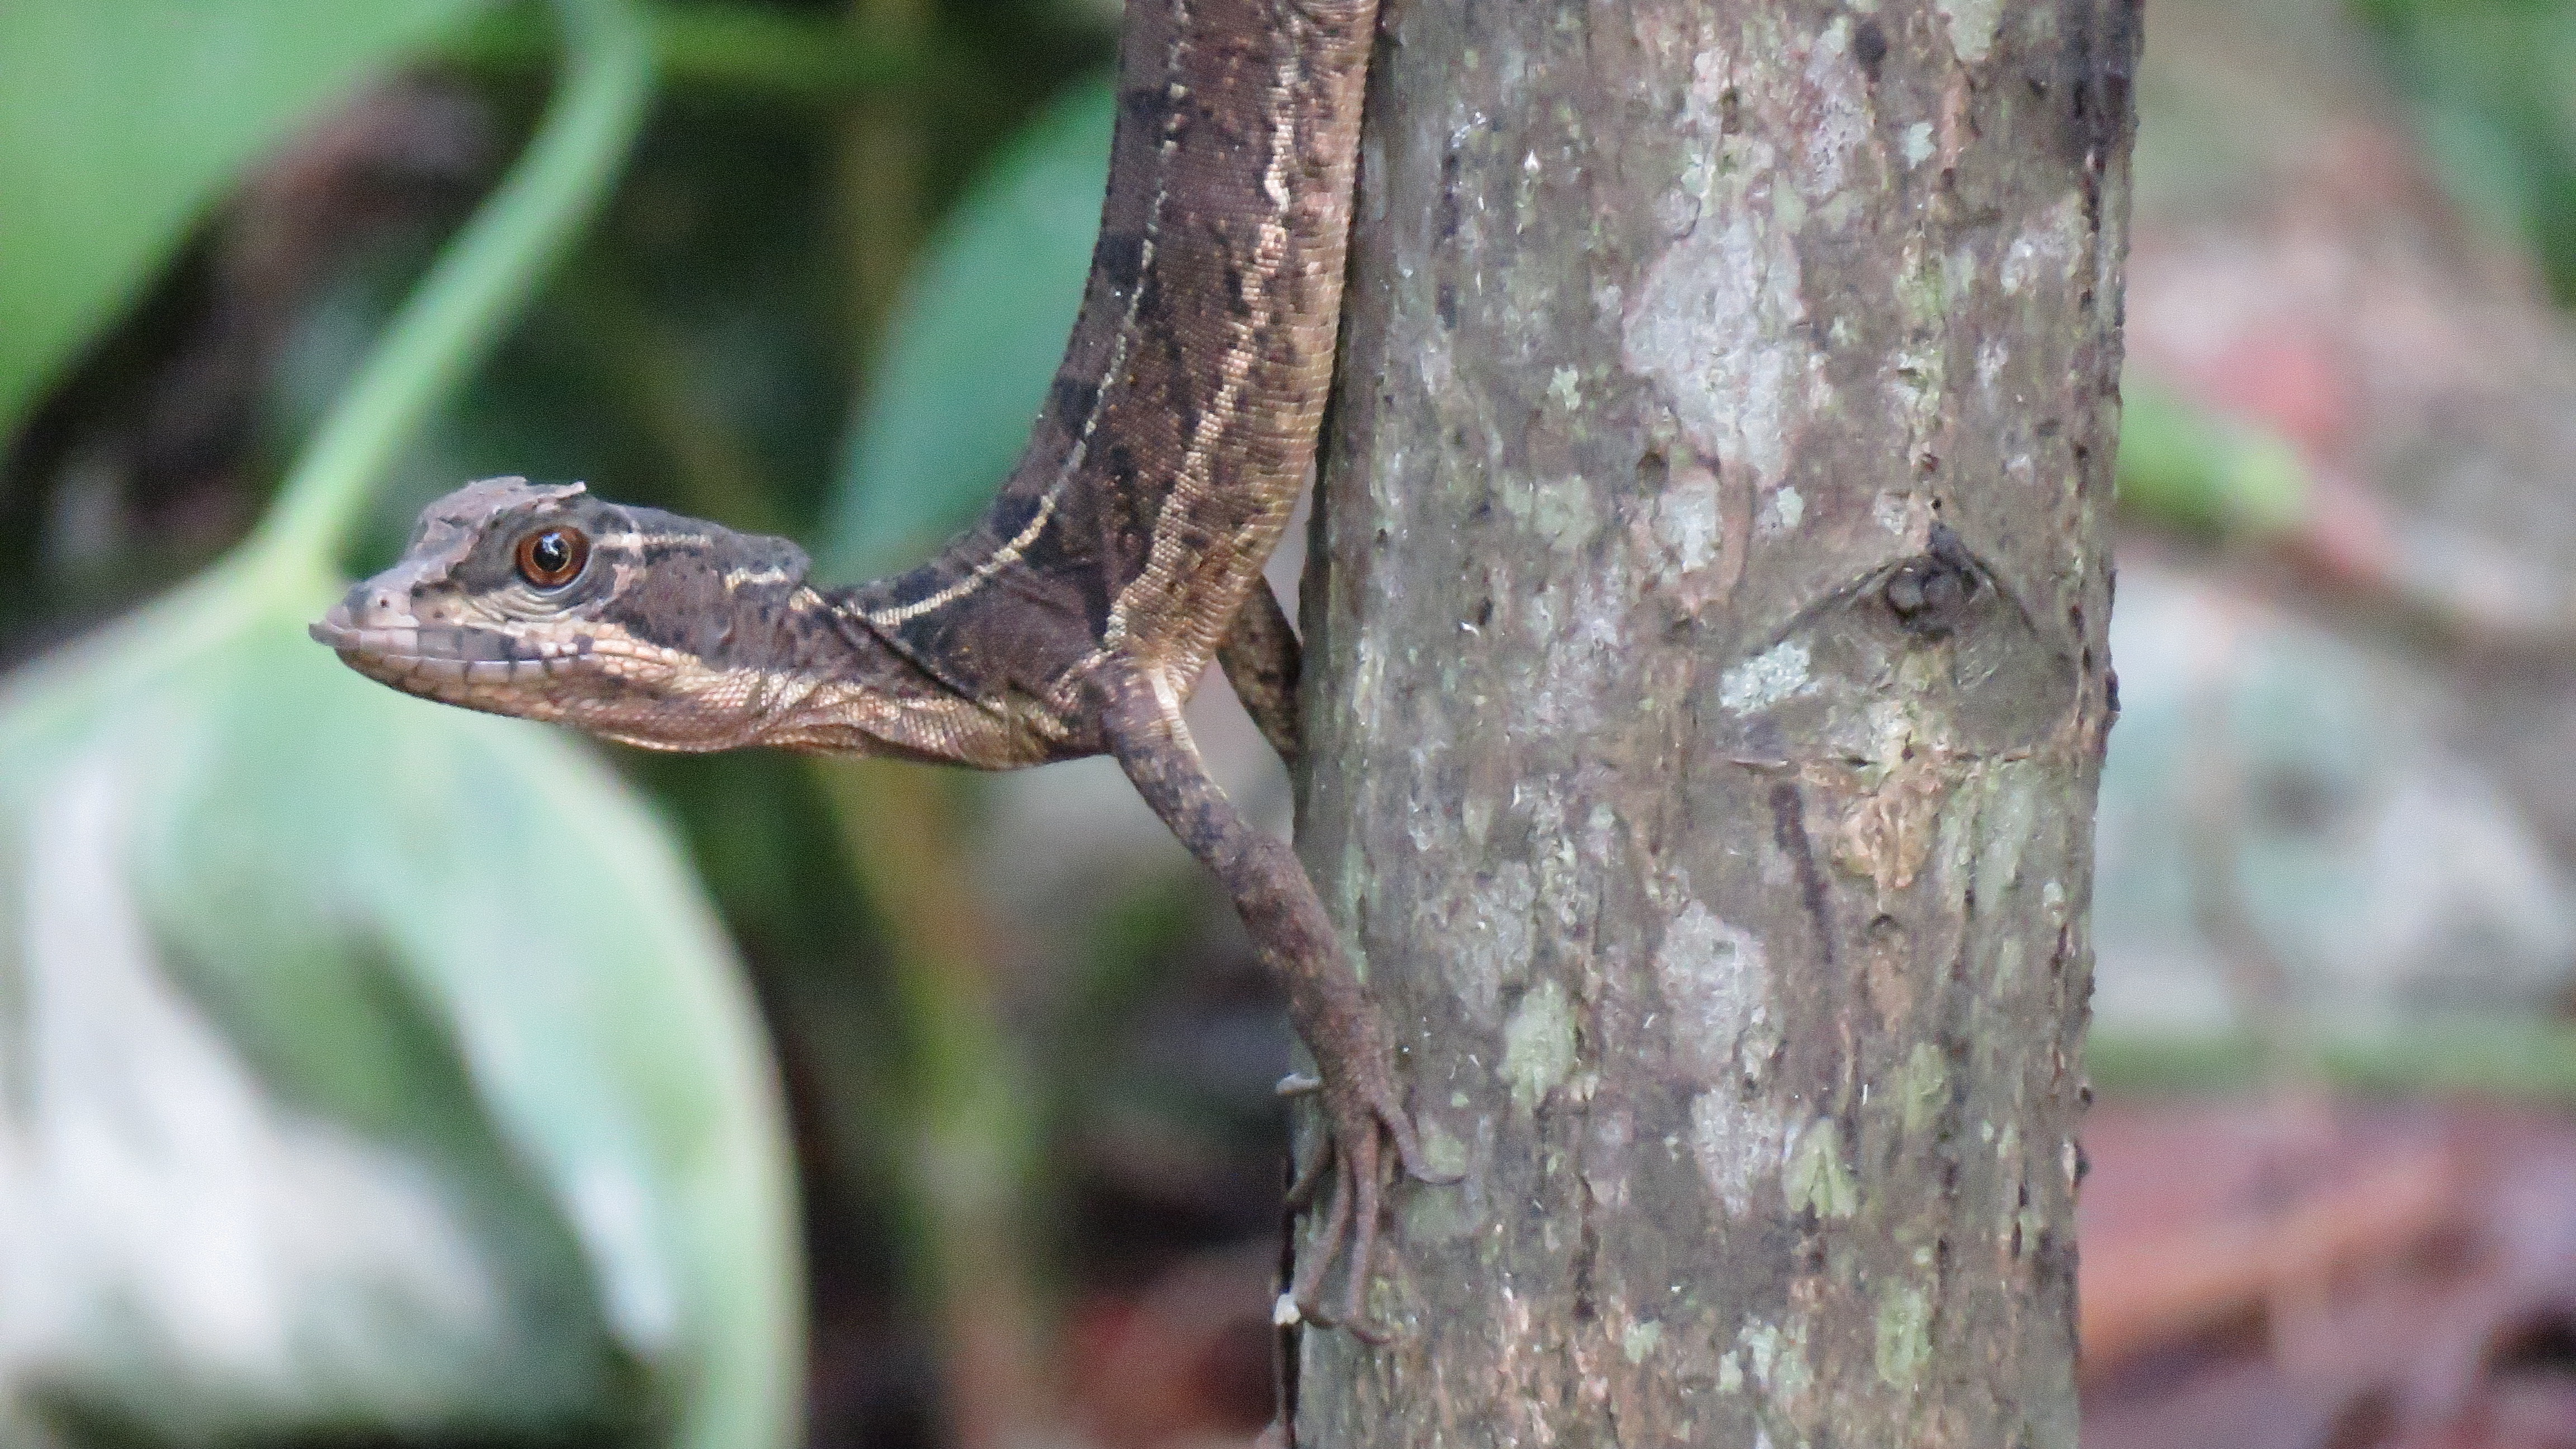
lizard, reptile, scaled reptile, fauna, dactyloidae, terrestrial animal, lacertidae, organism, american chameleon